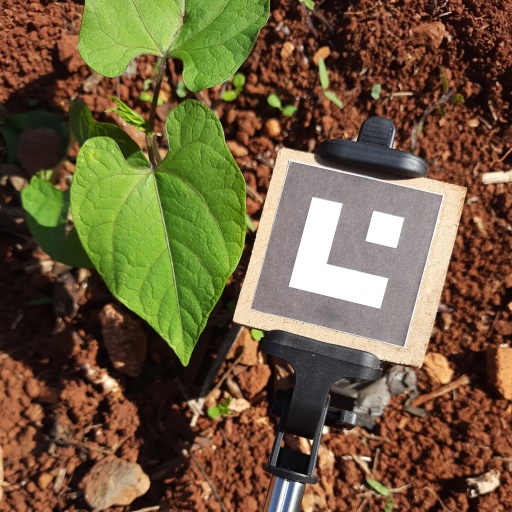
Observations: flat surface, no eating holes, under sunlight